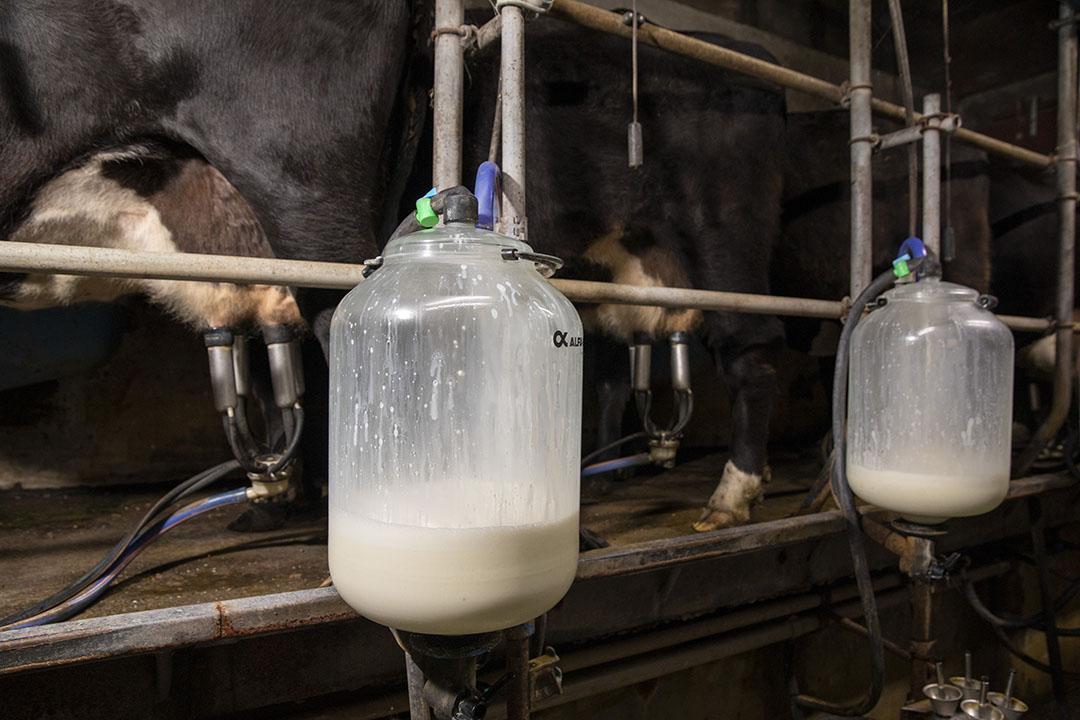
Mashine ya kukamulia ng'ombe yameekwa katika matiti ya ng'ombe. Kando yake kuna kijichupa cha kukusanya maziwa ambacho kinaonyesha kiwango cha maziwa ambacho kila ng'ombe anatoa. Ng'ombe wawili wanakamuliwa.